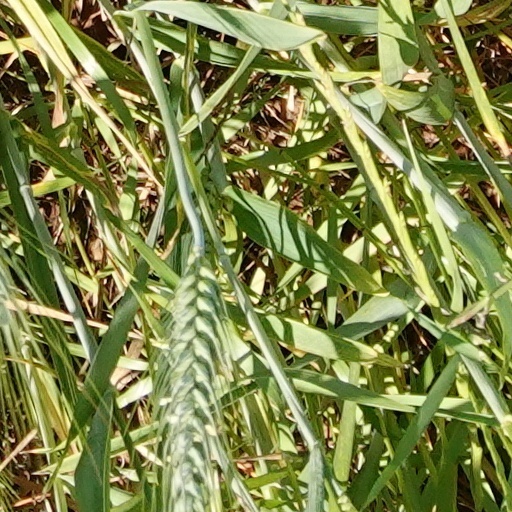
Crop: wheat